IONIS Education Group

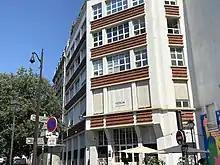
Headquarters in Paris

IONIS Education Group is a private, for-profit, higher education group in France. It was created in 1980 and by 2023 had more than 35,000 students and 100,000 alumni. There are 29 further education colleges in the group.